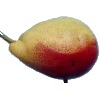
Label: Pear 2